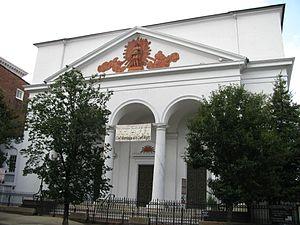
Jean Maximilien Maur Godefroy, ou encore Maximilien Godefroy ou Maximilian Godefroy ou P.-M.-F. Godefroy en Angleterre, était un architecte, dessinateur, aquarelliste, paysagiste, et ingénieur militaire français. Il est avec Benjamin Henry Latrobe, l'introducteur de l'Architecture néo-classique aux États-Unis. Son travail a été influencé par Jean-Nicolas-Louis Durand et Jacques-François Blondel.